Diamond

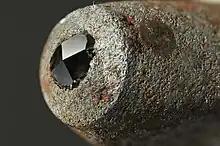
The extreme hardness of diamond in certain orientations makes it useful in materials science, as in this pyramidal diamond embedded in the working surface of a Vickers hardness tester.

Diamond is the hardest material on the qualitative Mohs scale. To conduct the quantitative Vickers hardness test, samples of materials are struck with a pyramid of standardized dimensions using a known force – a diamond crystal is used for the pyramid to permit a wide range of materials to be tested. From the size of the resulting indentation, a Vickers hardness value for the material can be determined. Diamond's great hardness relative to other materials has been known since antiquity, and is the source of its name. This does not mean that it is infinitely hard, indestructible, or unscratchable. Indeed, diamonds can be scratched by other diamonds and worn down over time even by softer materials, such as vinyl phonograph records.